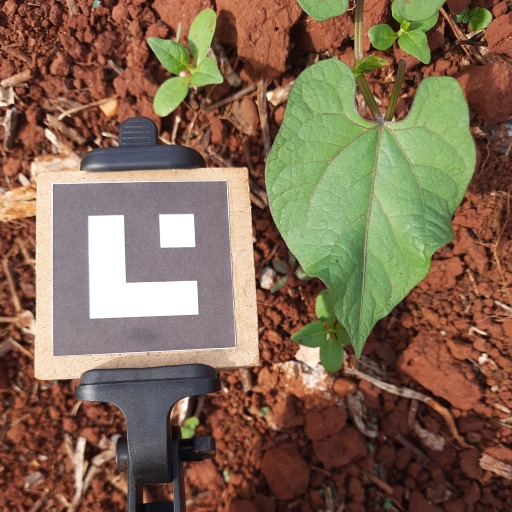
Observations: wavy surface, no eating holes, under sunlight